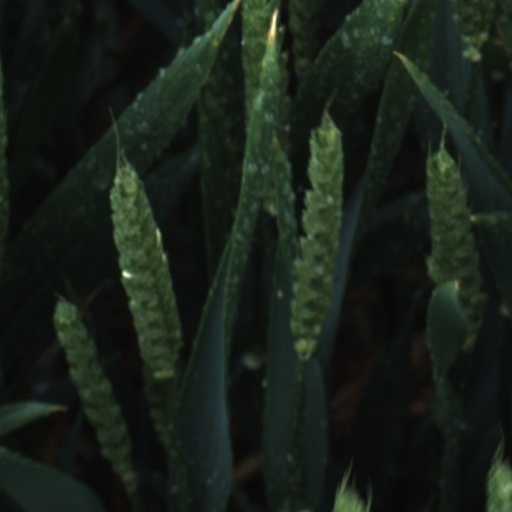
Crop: wheat